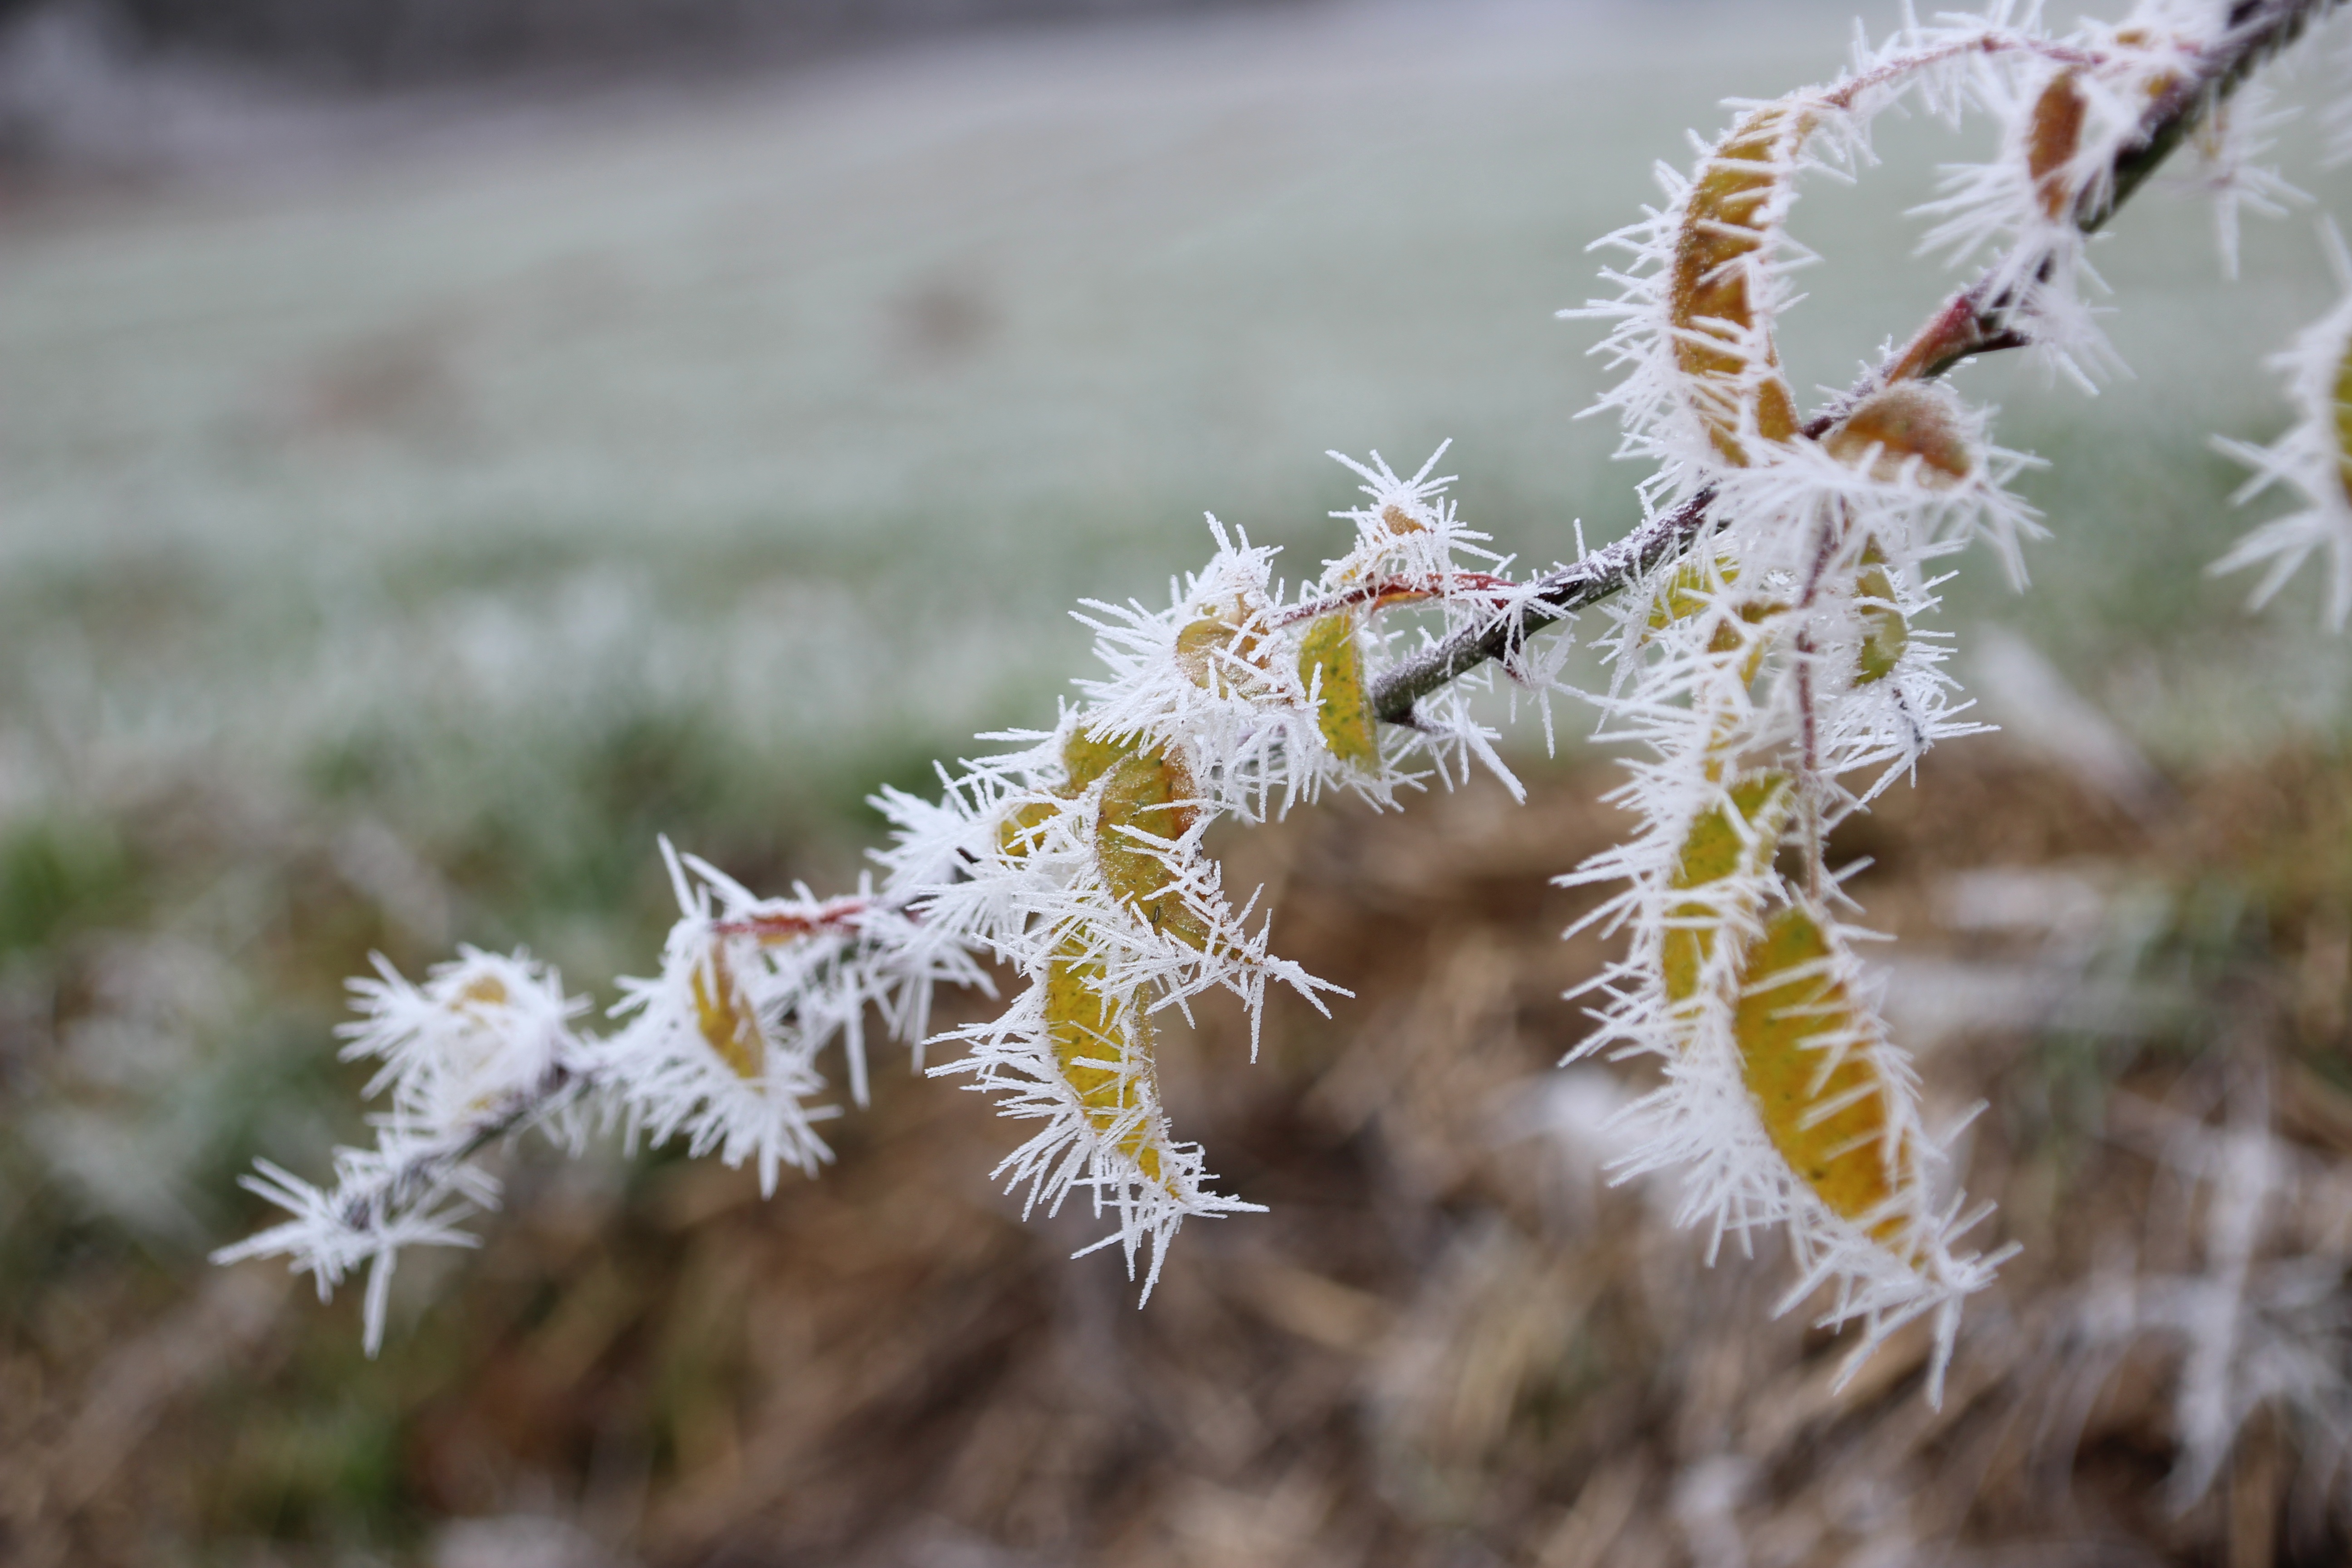
tree, nature, grass, branch, blossom, cold, winter, plant, photography, leaf, flower, frost, wildlife, ice, spring, autumn, botany, flora, season, fauna, wildflower, close up, leaves, shrub, wintry, macro photography, eiskristalle, flowering plant, grass family, land plant, thorns spines and prickles